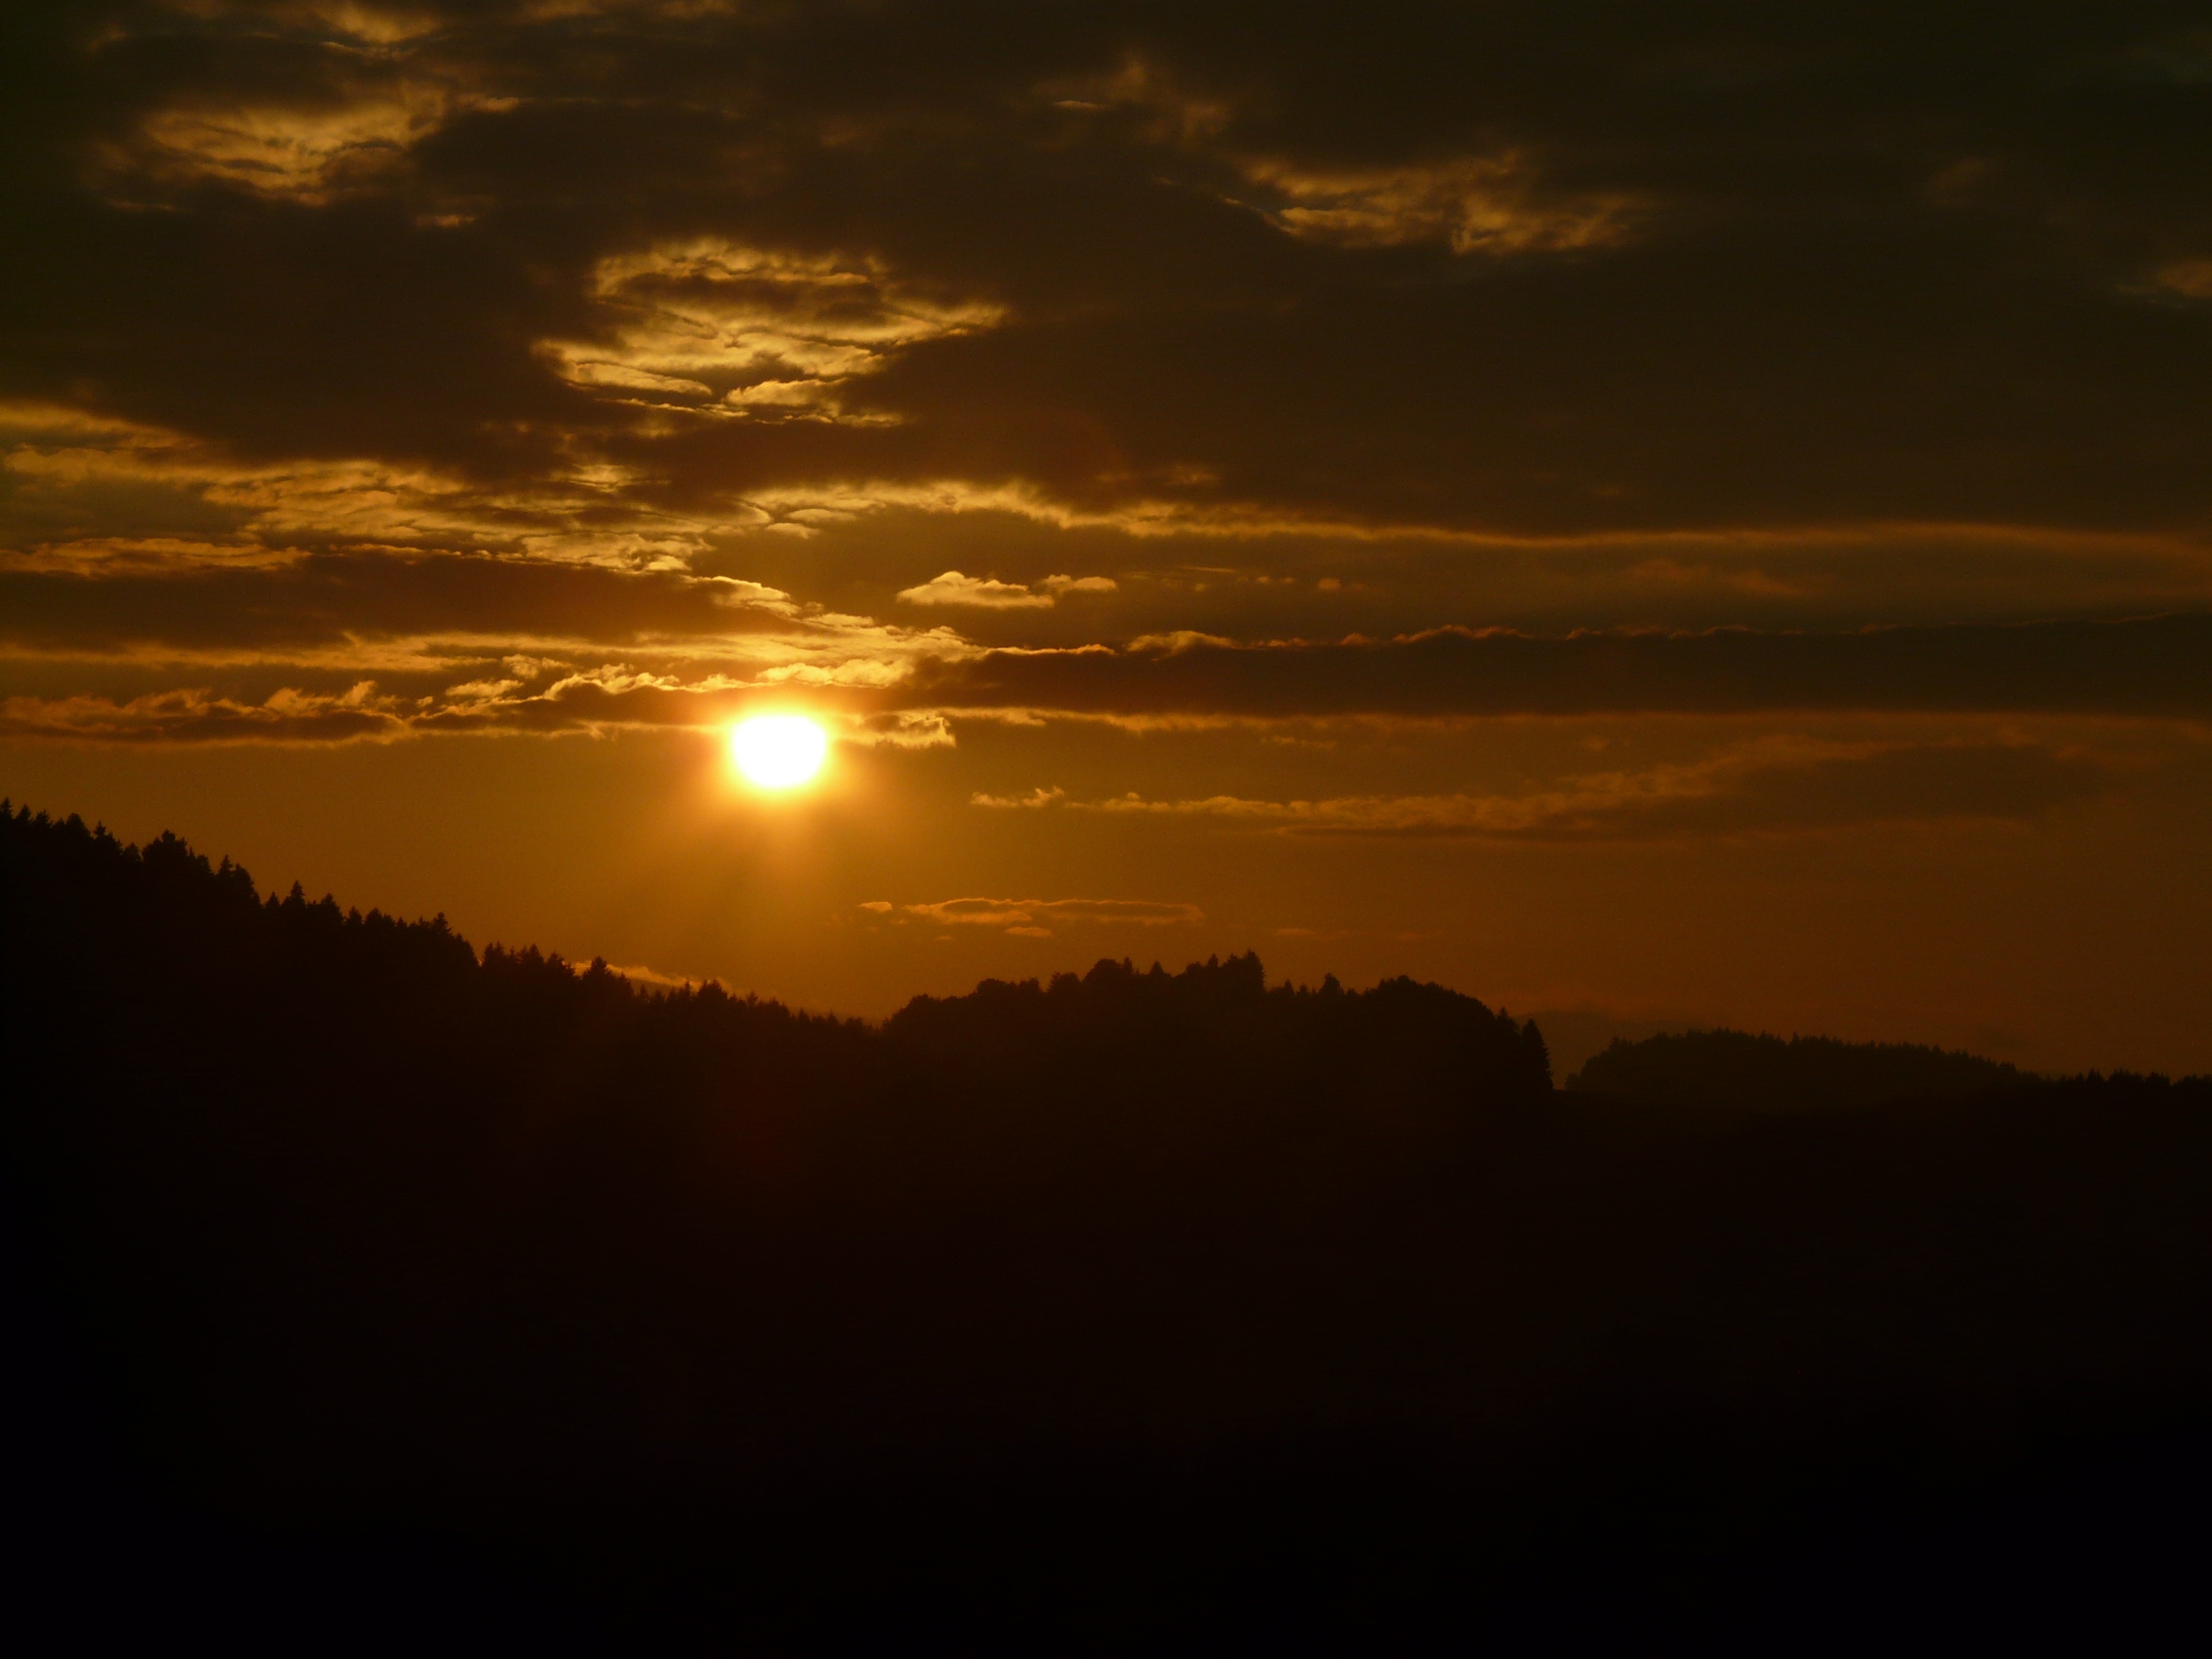
landscape, nature, forest, horizon, outline, light, cloud, sky, sun, sunrise, sunset, sunlight, morning, dawn, atmosphere, dark, dusk, evening, twilight, rest, clouds, outlook, rays, relief, idyll, gloss, afterglow, atmospheric phenomenon, red sky at morning